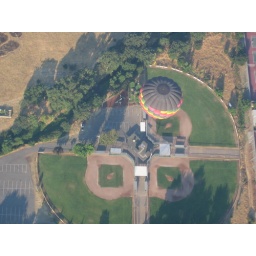
Balloon above ball field